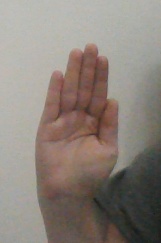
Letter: seen